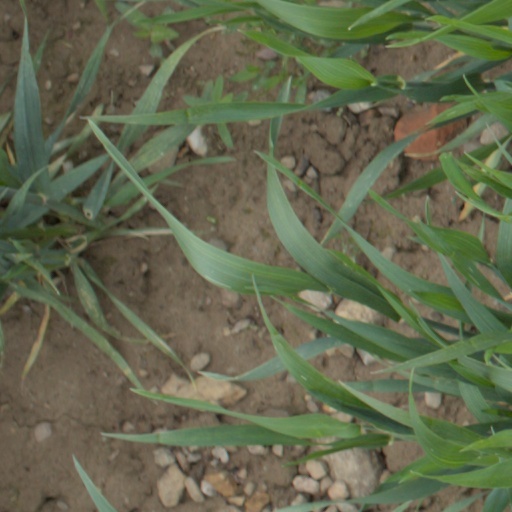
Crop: wheat